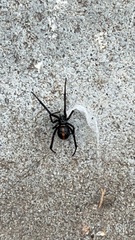
Species: Lactrodectus_hesperus